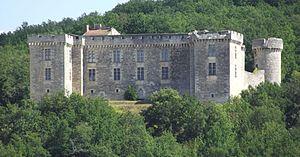
date du XIIIe siècle mais agrandi et fortifié au XVIIe
Le château de La Coste est situé sur la commune de Grézels, dans le département du Lot.
Grézels est une commune française située dans le département du Lot, en région Occitanie.